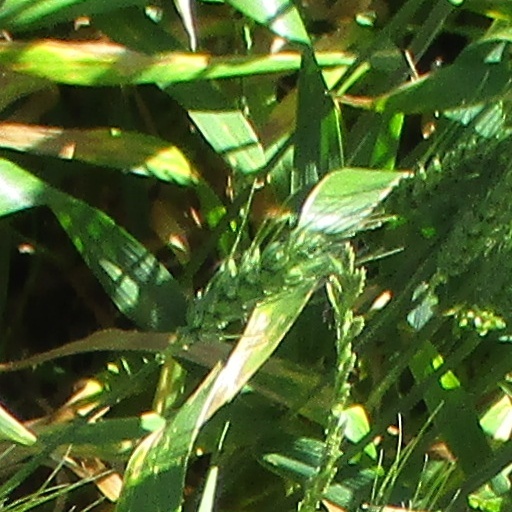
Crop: wheat